Sydney punchbowls

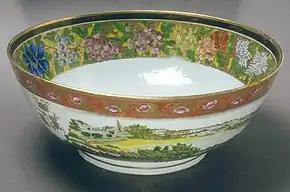
Library punchbowl showing beach where Circular Quay is now located

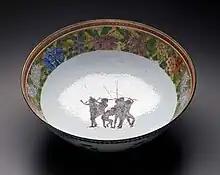
Museum punchbowl showing interior indigenous image common to both bowls

The Sydney punchbowls, made in China during the Jiaqing Emperor's reign (1796–1820) over the mid-Qing dynasty, are the only two known examples of Chinese export porcelain hand painted with Sydney scenes and dating from the Macquarie era. The bowls were procured in Canton about three decades after the First Fleet's arrival at Port Jackson where the British settlement at Sydney Cove was established in 1788. They also represent the trading between Australia and China via India at the time. Even though decorated punchbowls were prestigious items used for drinking punch at social gatherings during the 18th and 19th centuries, it is not known who originally commissioned these bowls or what special occasion they were made for.